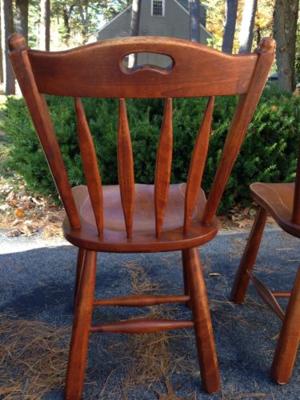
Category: chair